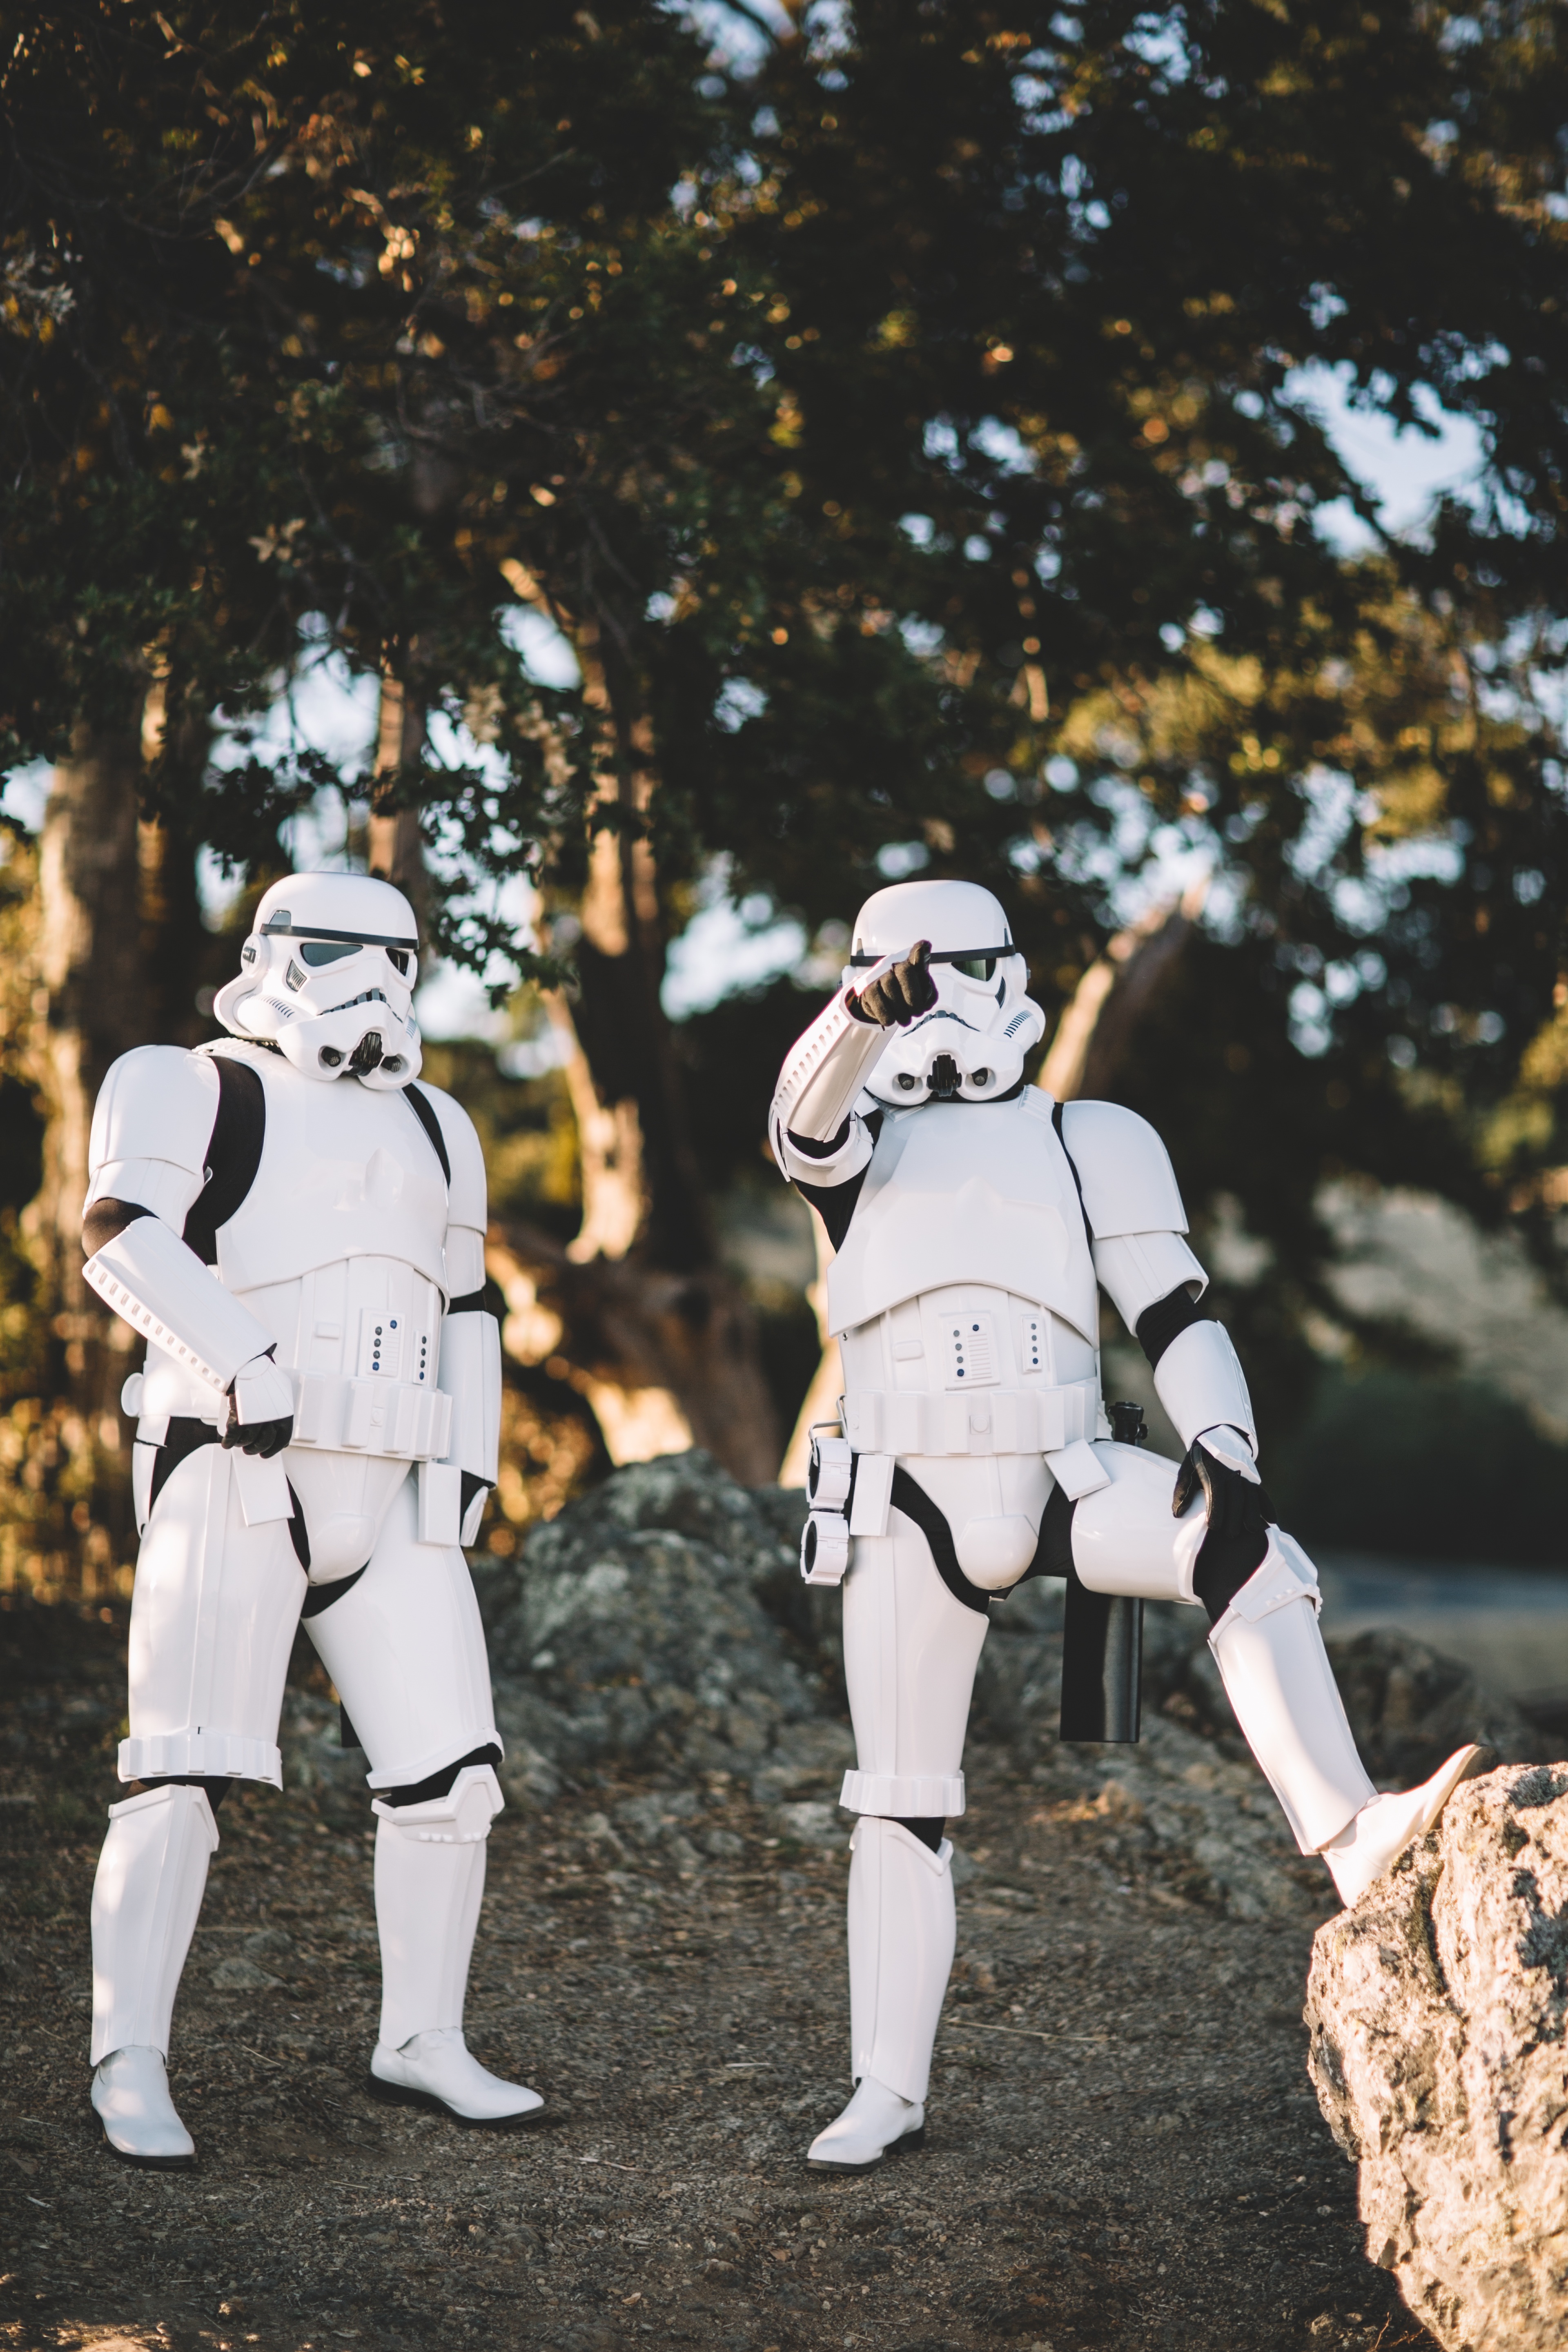
fictional character